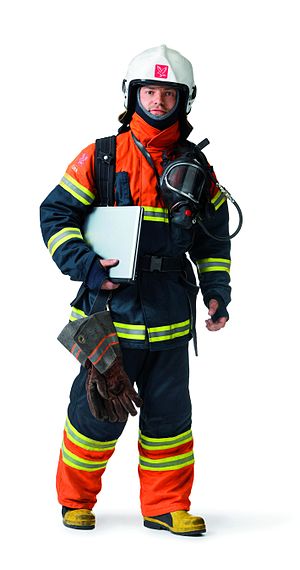
Brandmand (job)
Brandmand fra Falck.
Brandmand fra Falck.
En brandmand er en person ansat ved redningsberedskabet, som er uddannet i at slukke ildebrande og redde folk.